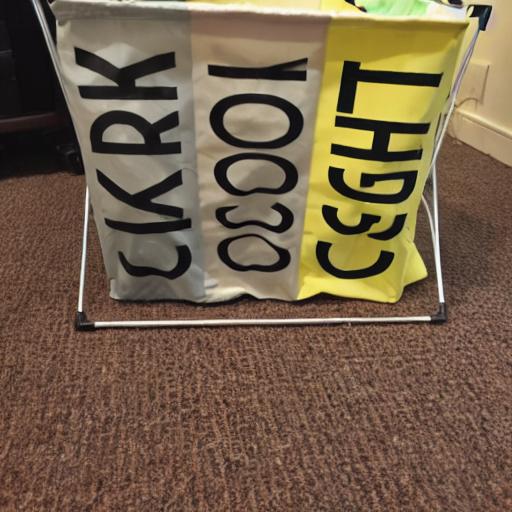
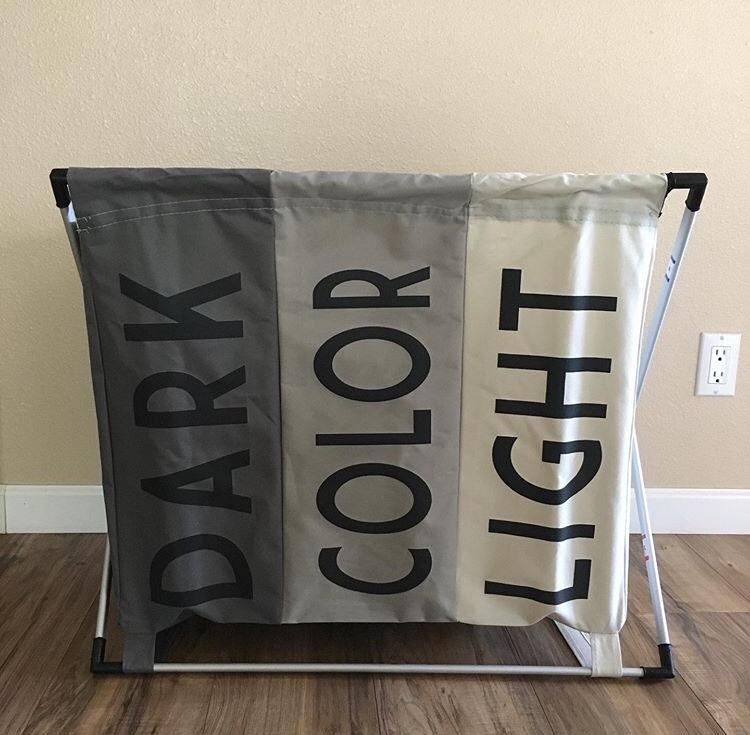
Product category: items_hamper
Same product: no